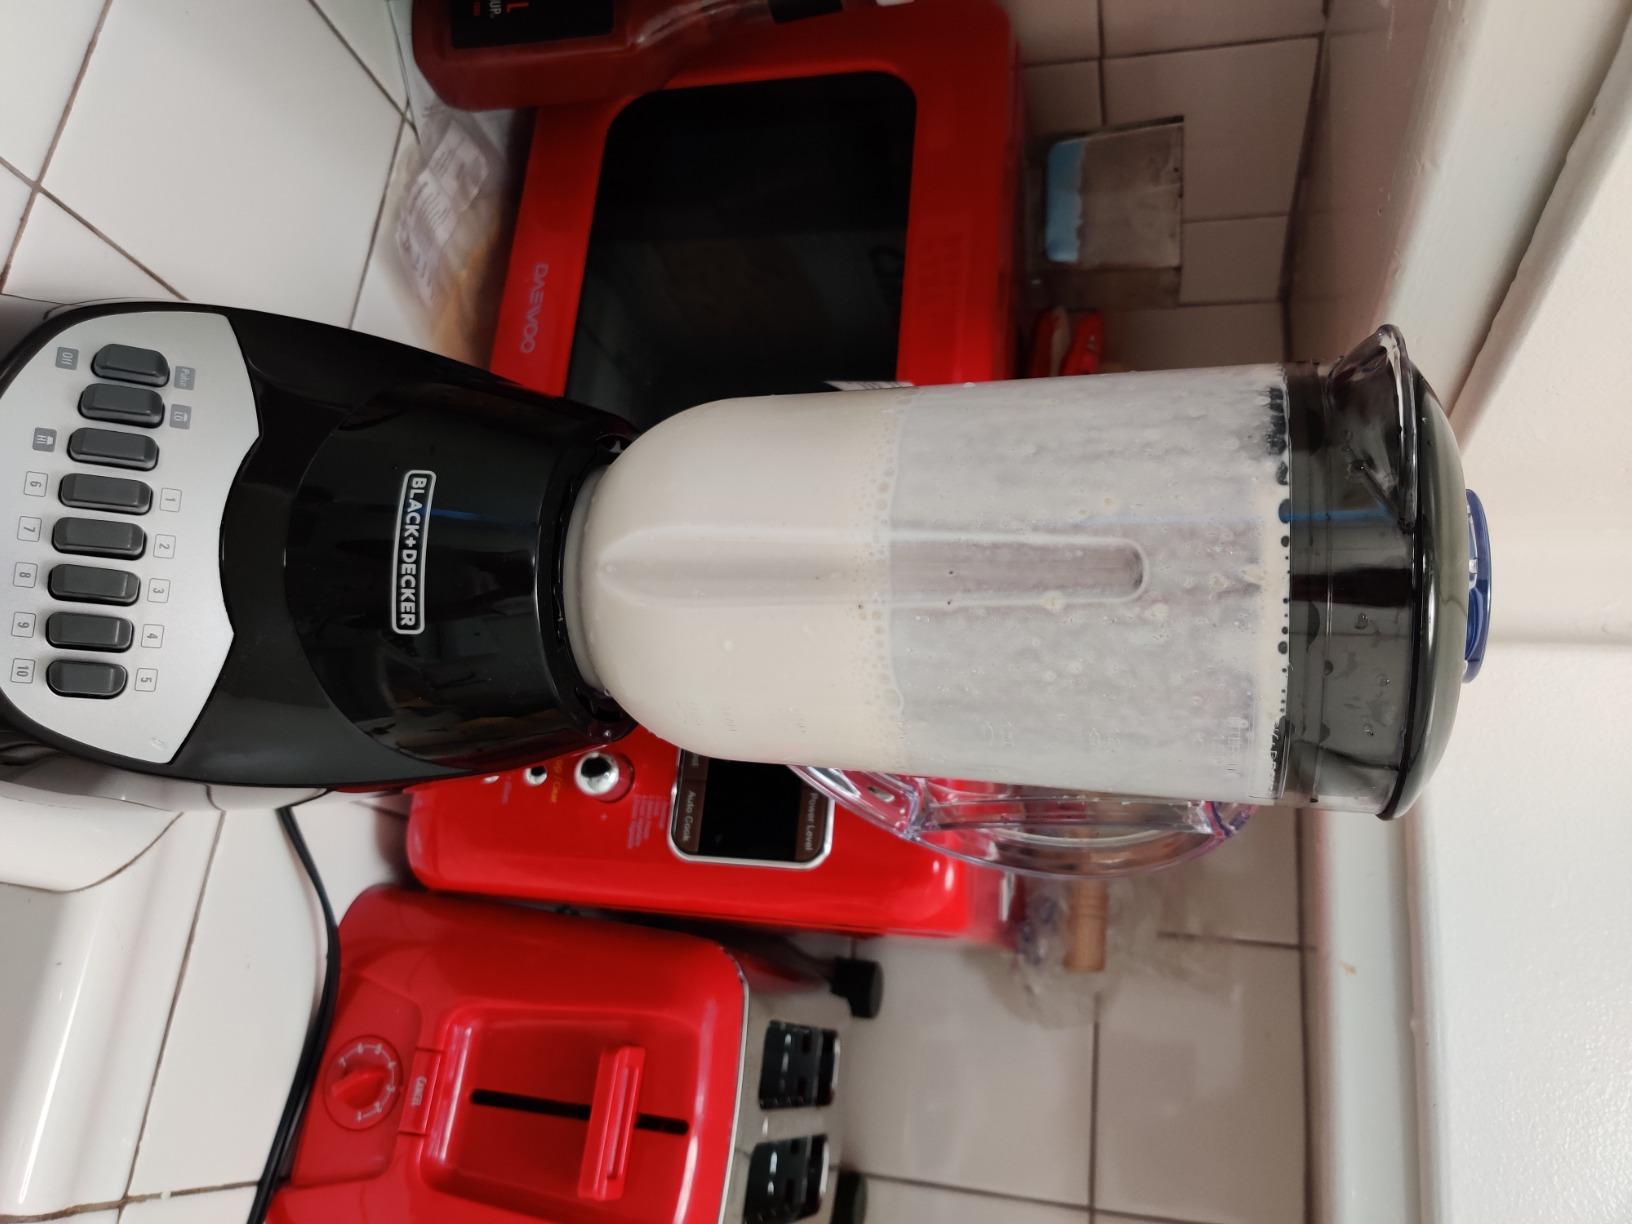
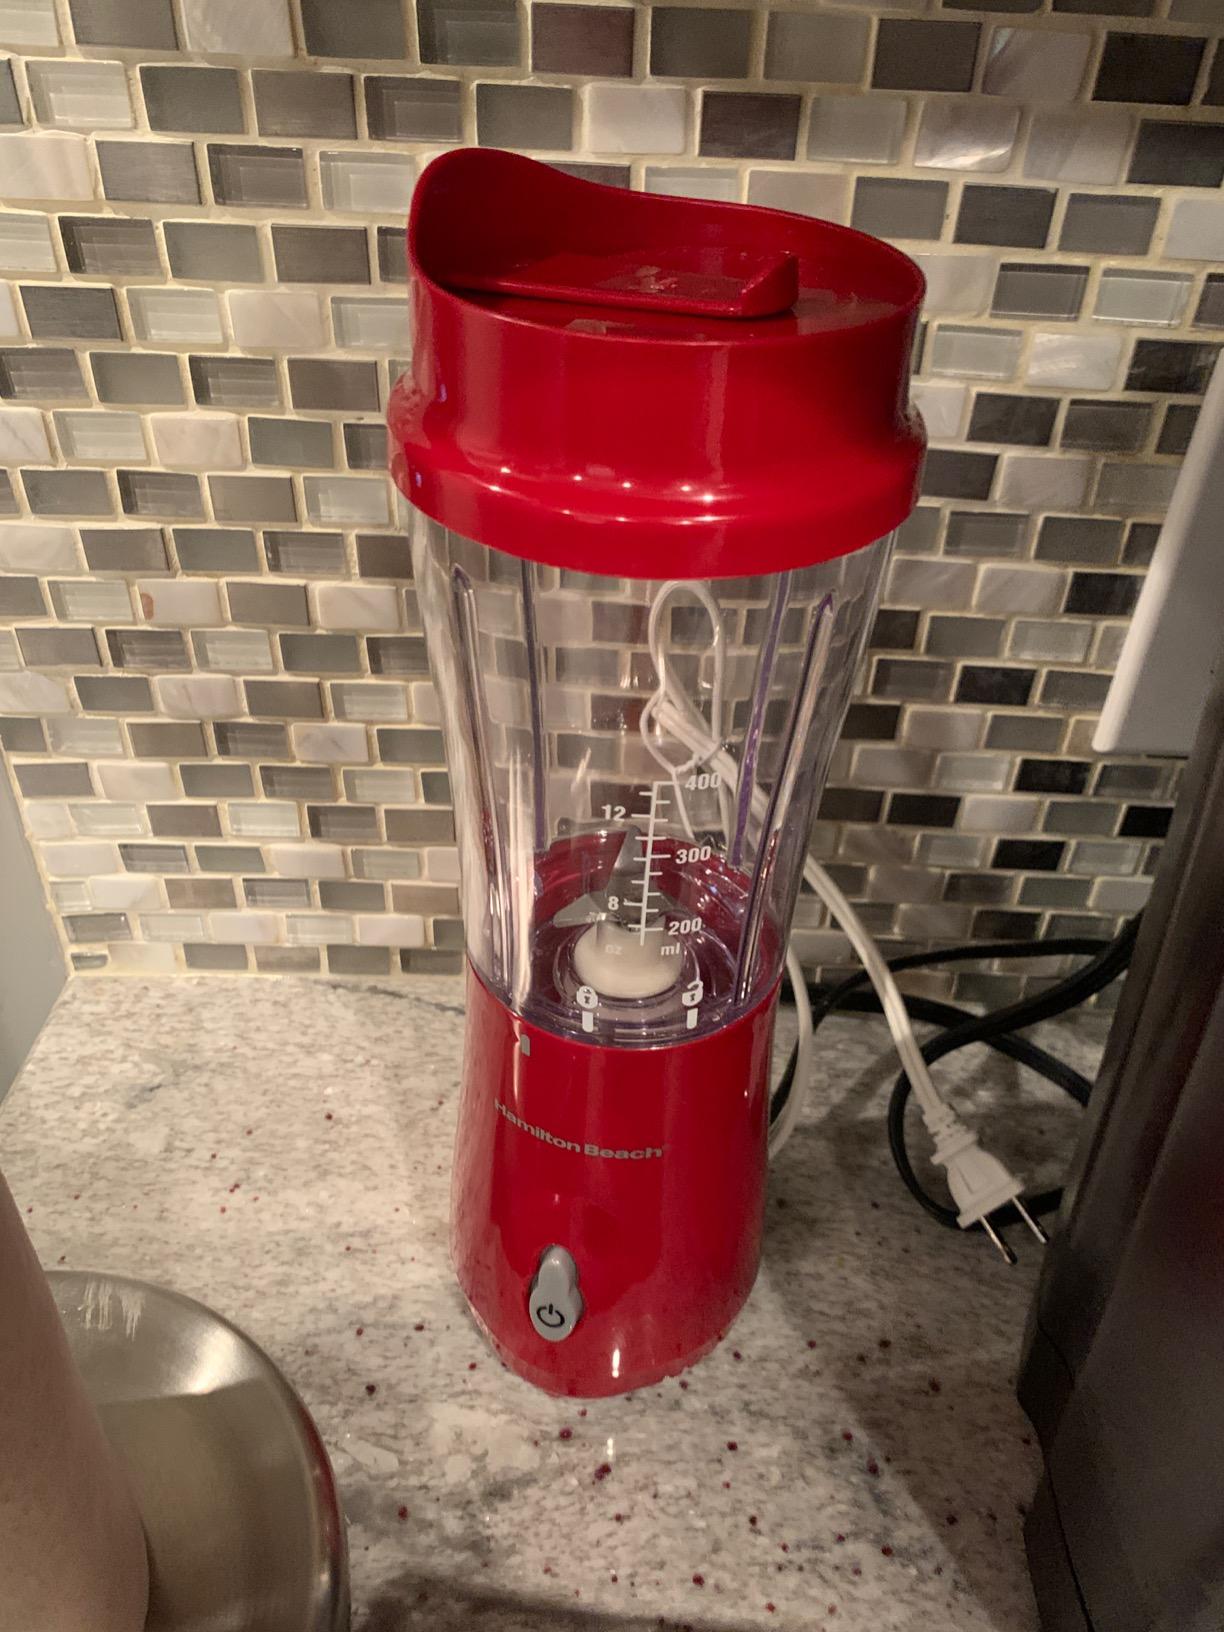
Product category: items_blender
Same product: no